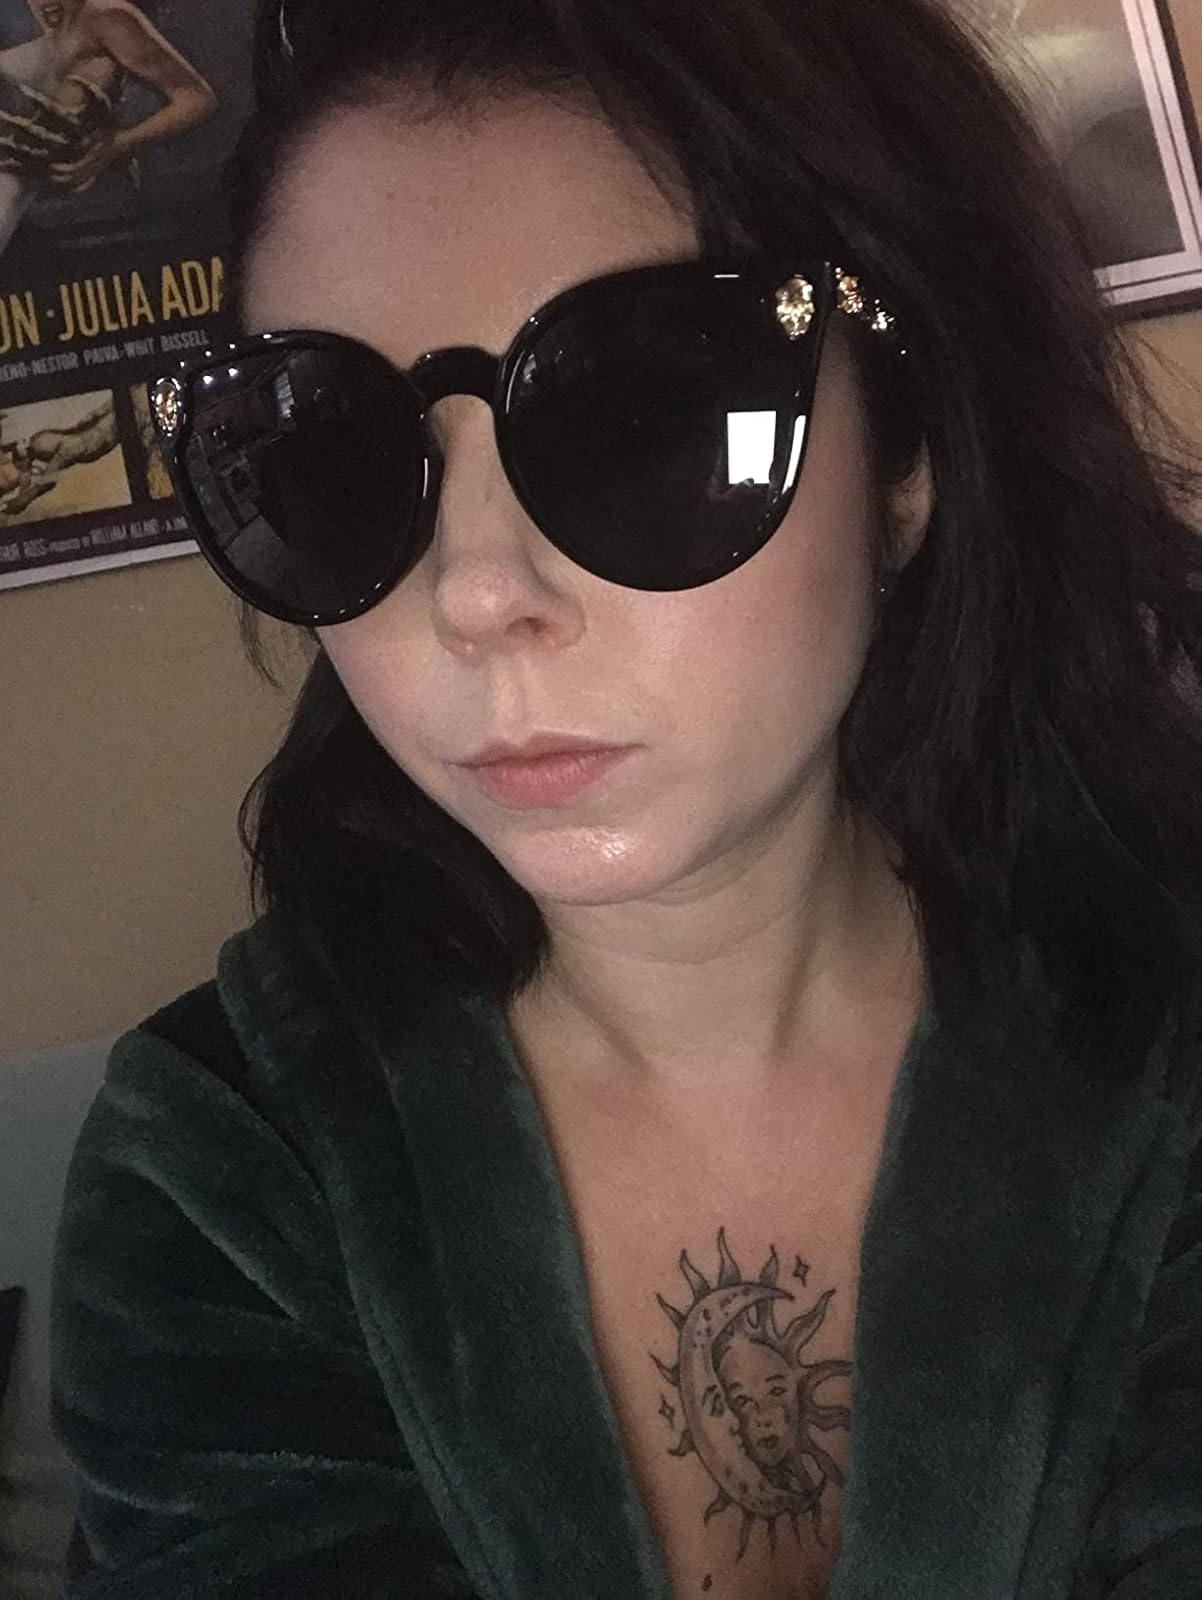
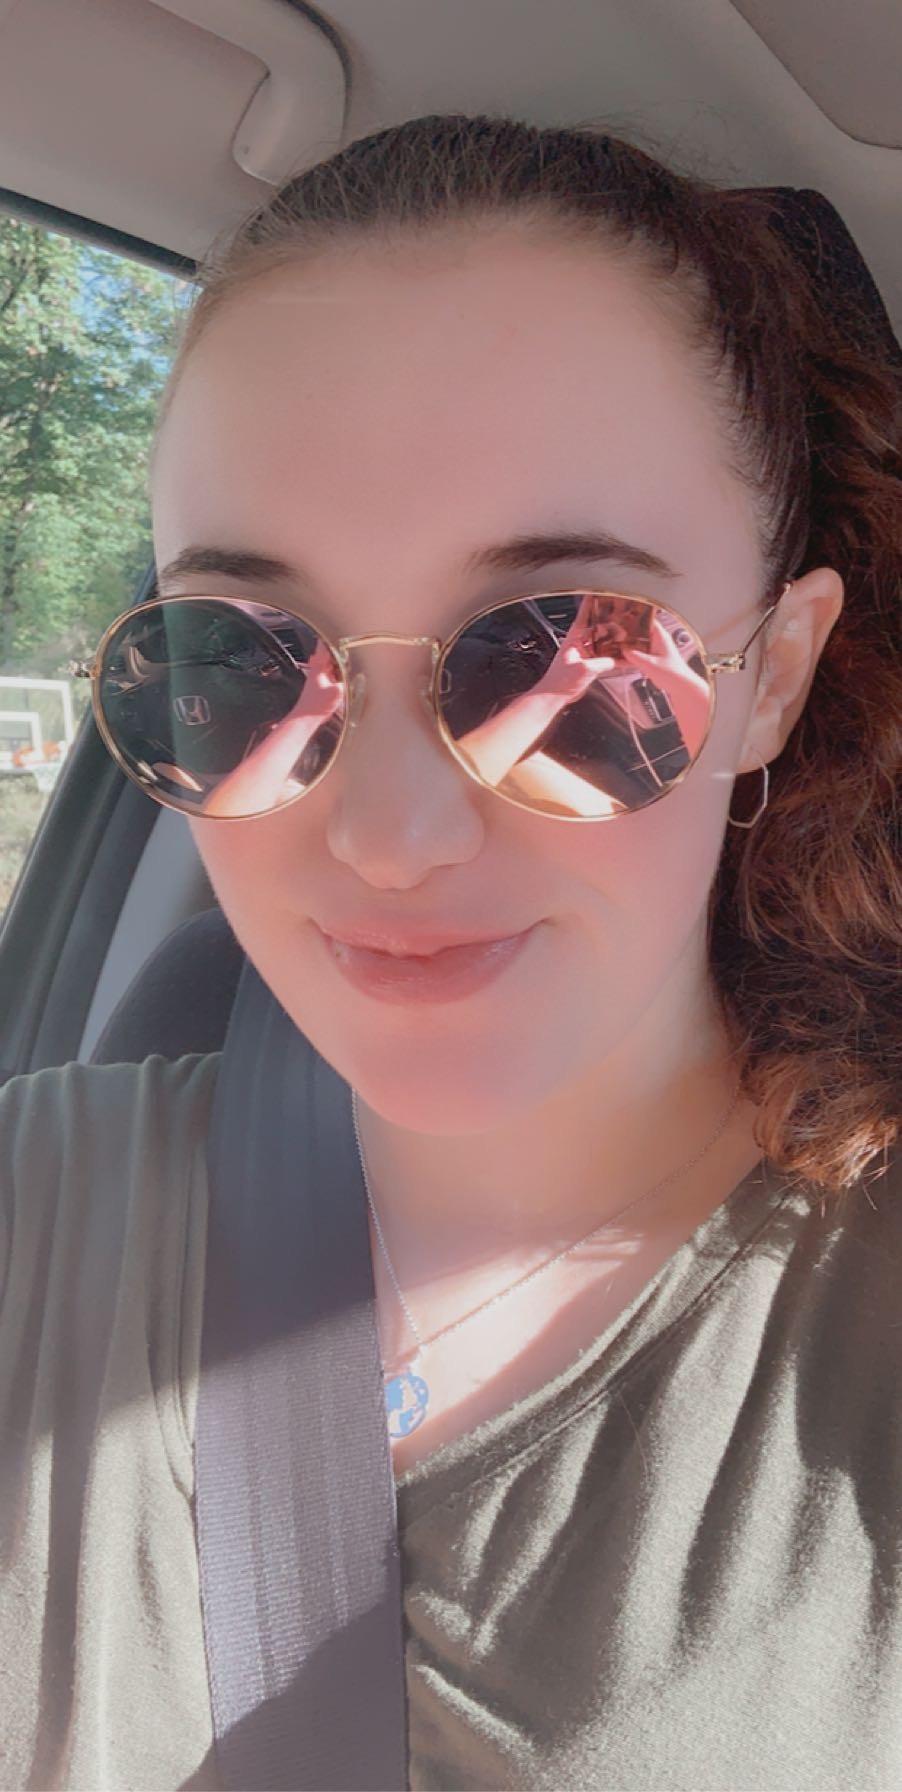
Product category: accessories_sunglasses
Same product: no